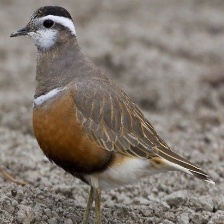
Species: INLAND DOTTEREL
Scientific name: CHARADRIUS AUSTRALIS